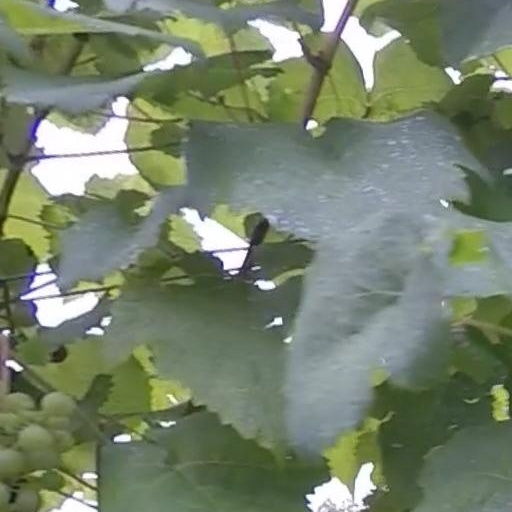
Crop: grape